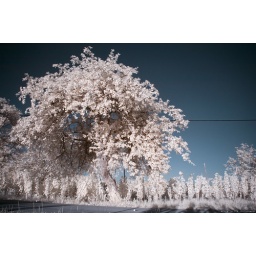
hot pink tree in vineyard of the strange grapes